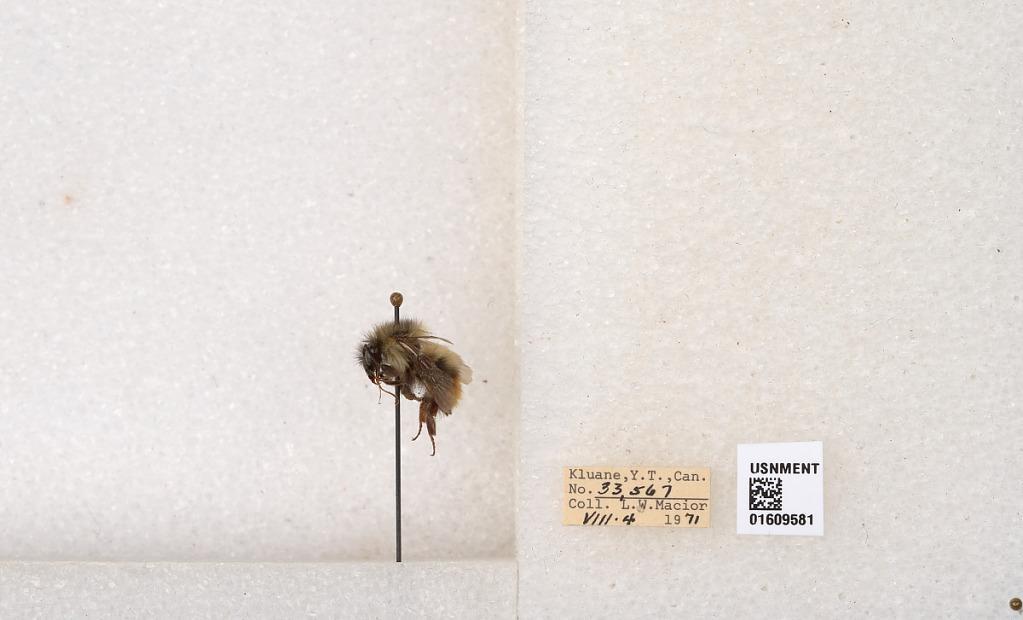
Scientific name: Bombus (Pyrobombus) sylvicola Kirby
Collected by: L. Macior
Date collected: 1971-8-4
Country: Canada
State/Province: Yukon
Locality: Kluane
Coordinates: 61.2281, -138.722